The Shiny Shrimps

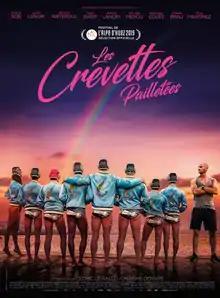
Theatrical release poster

The Shiny Shrimps is a 2019 French sports comedy film directed by Cédric Le Gallo and Maxime Govare. Filmed in Croatia, the film stars Nicolas Gob as Matthias Le Goff, an Olympic swimming champion who makes a homophobic comment in a television interview, and is disciplined by the national swim team with the responsibility of coaching a gay water polo team who aspire to compete in the Gay Games.